Chennai

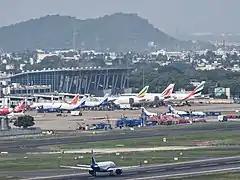
Chennai International Airport is one of the busiest in India

Chennai is among the major information technology (IT) hubs of India. Tidel Park, established in 2000, was amongst the first and largest IT parks in Asia. The presence of SEZs and government policies have contributed to the growth of the sector, which has attracted foreign investments and job seekers from other parts of the country. In the 2020s, the city has become a major provider of SaaS and has been dubbed the "SaaS Capital of India".